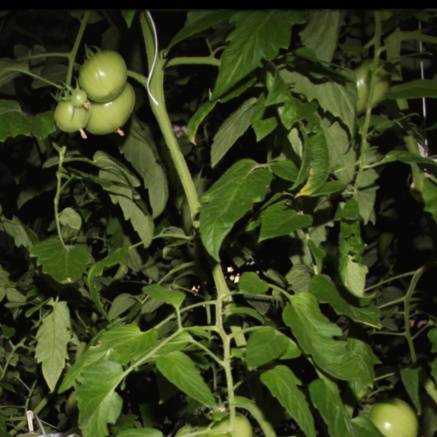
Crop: tomato